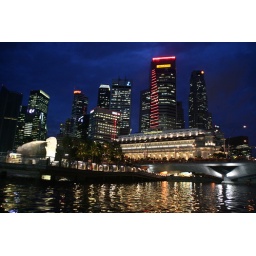
We took a boat around the river in Singapore.